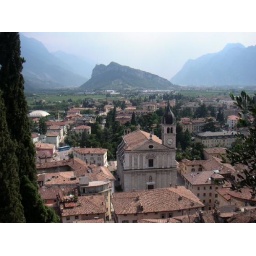
ARCO on a hill above the Garda lake